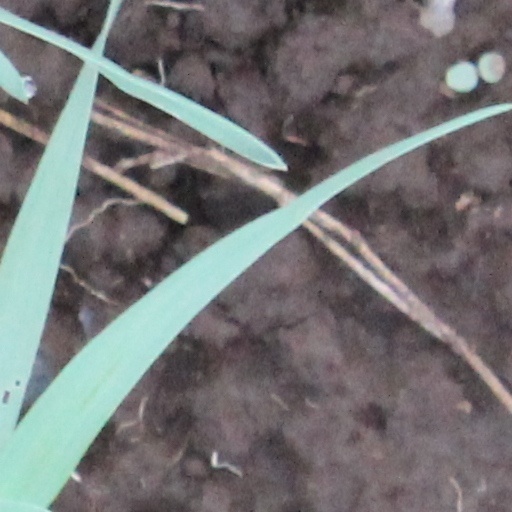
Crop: wheat